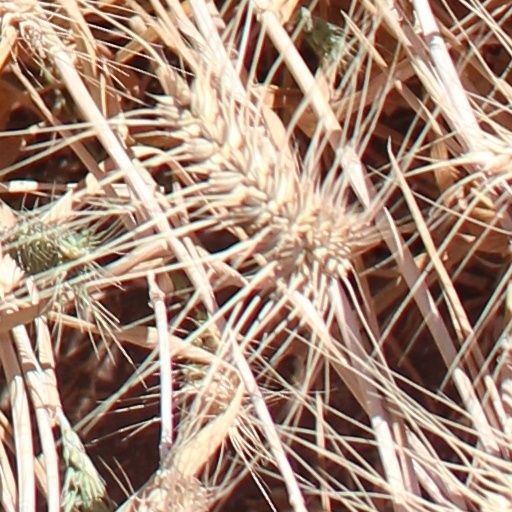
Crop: wheat